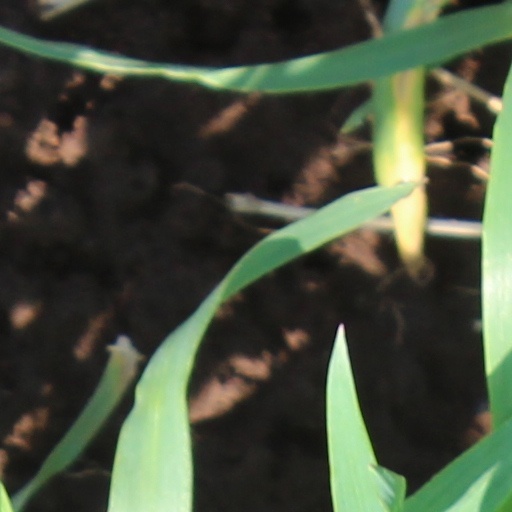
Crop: wheat